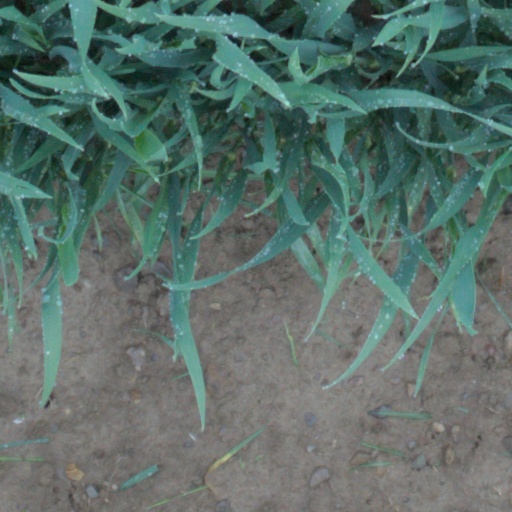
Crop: wheat